Church Farm Feed

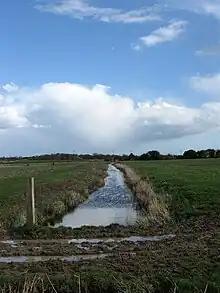
Church Farm Feed, looking east with Church Farm Ditch in the distance

Church Farm Feed is a minor, long river—brook—and drainage ditch of the Pevensey Levels in Hailsham, Wealden District of East Sussex, England. Rising in Church Farm—from which it receives its name—the river flows an easterly course and gives rise to Church Farm Ditch. It also gives rise to and receives the waters of several unnamed streams.